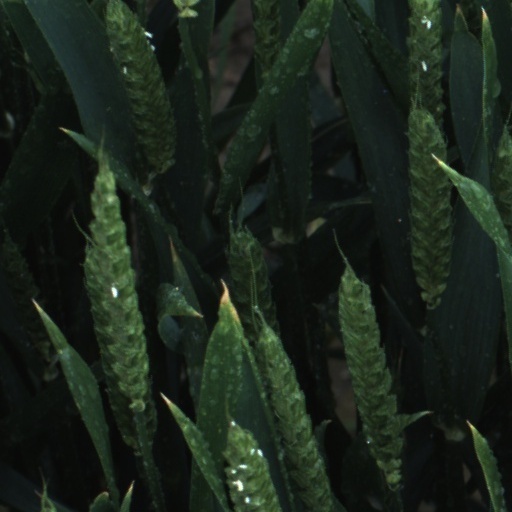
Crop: wheat